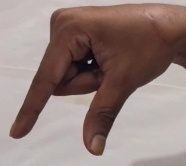
ASL sign: Q